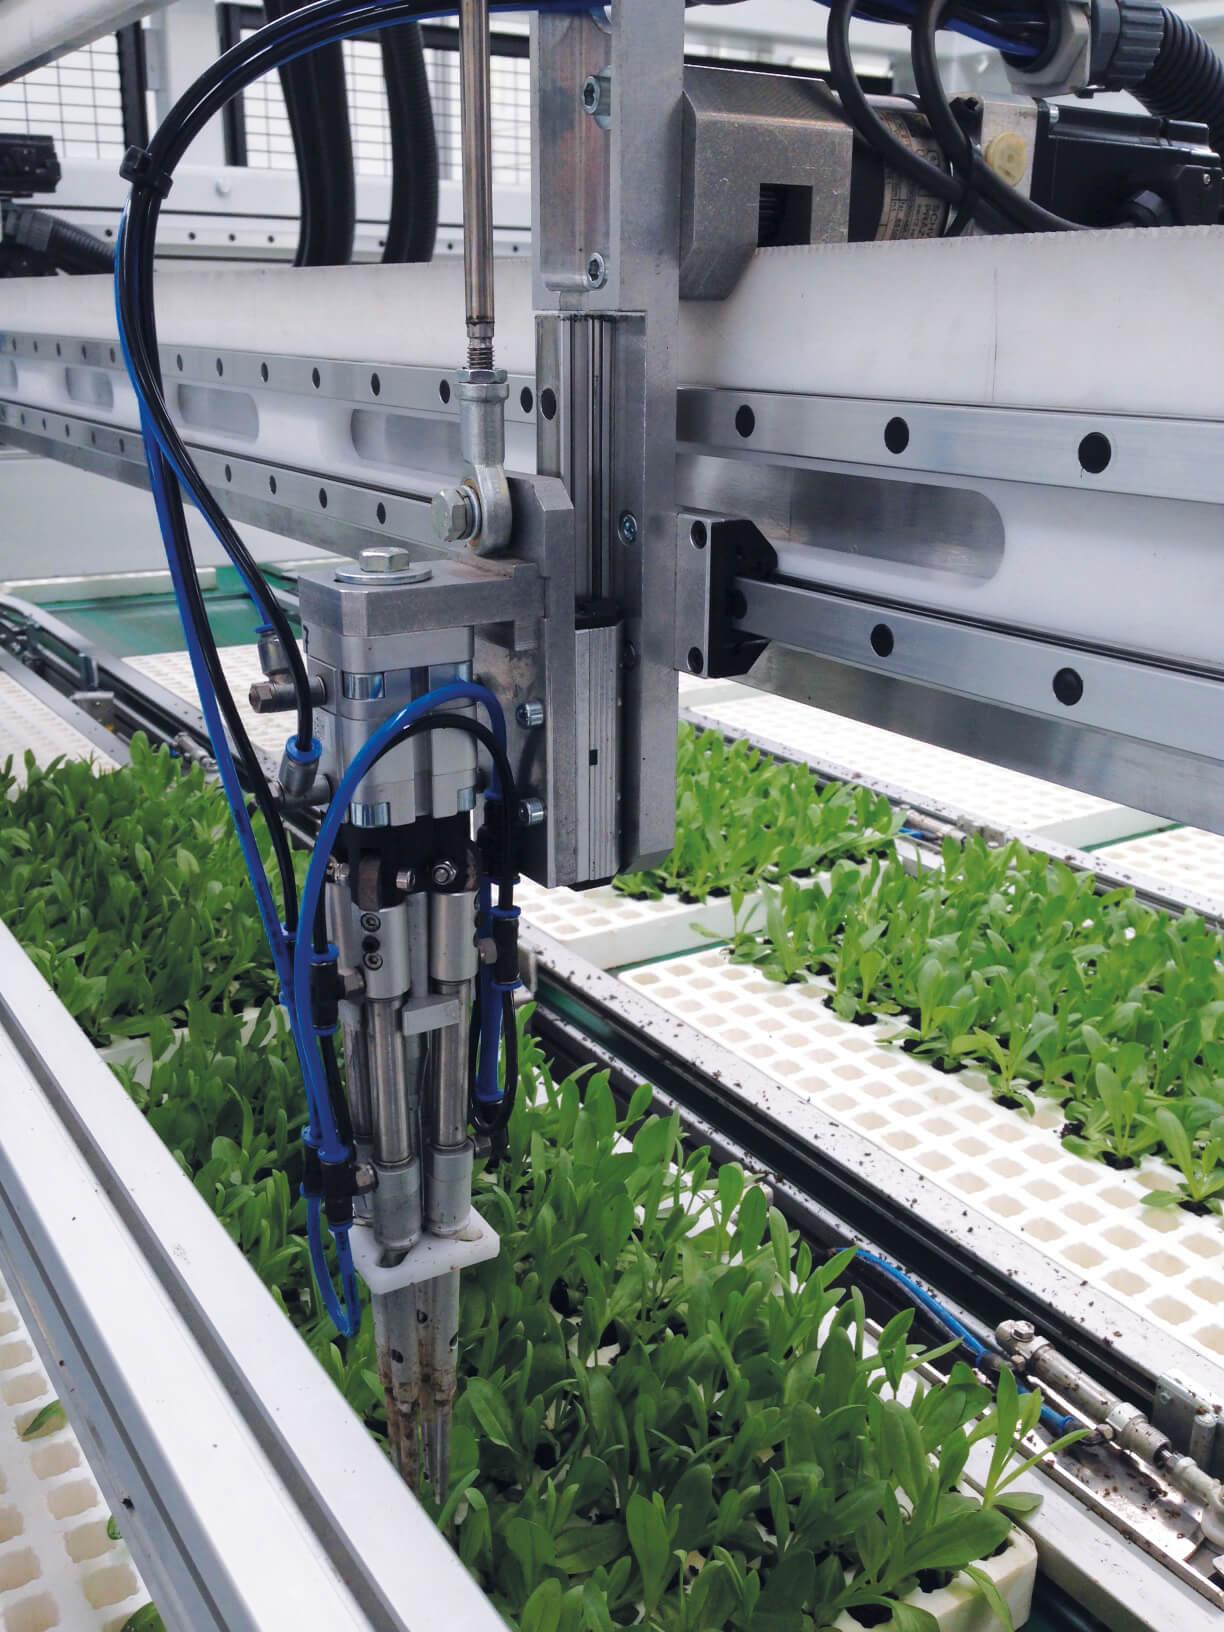
Mashine maalumu ya kukuzia miche inayowekwa katika maabara ikiwa na udhibiti wa joto, unyevu pamoja na mwanga kwa ajili ya kukuza mazao. Na hivyo kuongeza ufanisi wa kazi kwa wakulima kabla ya kupanda mazao hayo shambani.